Brooklands

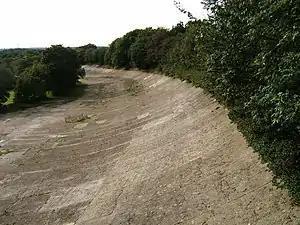
Part of The Members' Banking, 2007

Brooklands Museum houses historic aircraft including a Vickers Wellington bomber recovered from Loch Ness in 1985, a British Airways Concorde, G-BBDG (c/n 202), the UK's first production Concorde, and now also owns the 40% scale Concorde model "G-CONC" displayed for many years as a gate guardian at Heathrow Airport, until removed in 2007. After restoration and repainting, the model was relocated for similar duty at Brooklands Museum's public entrance off Brooklands Drive on 29 September 2012.